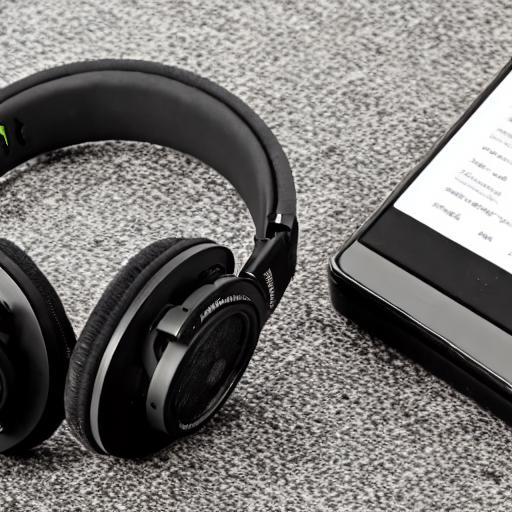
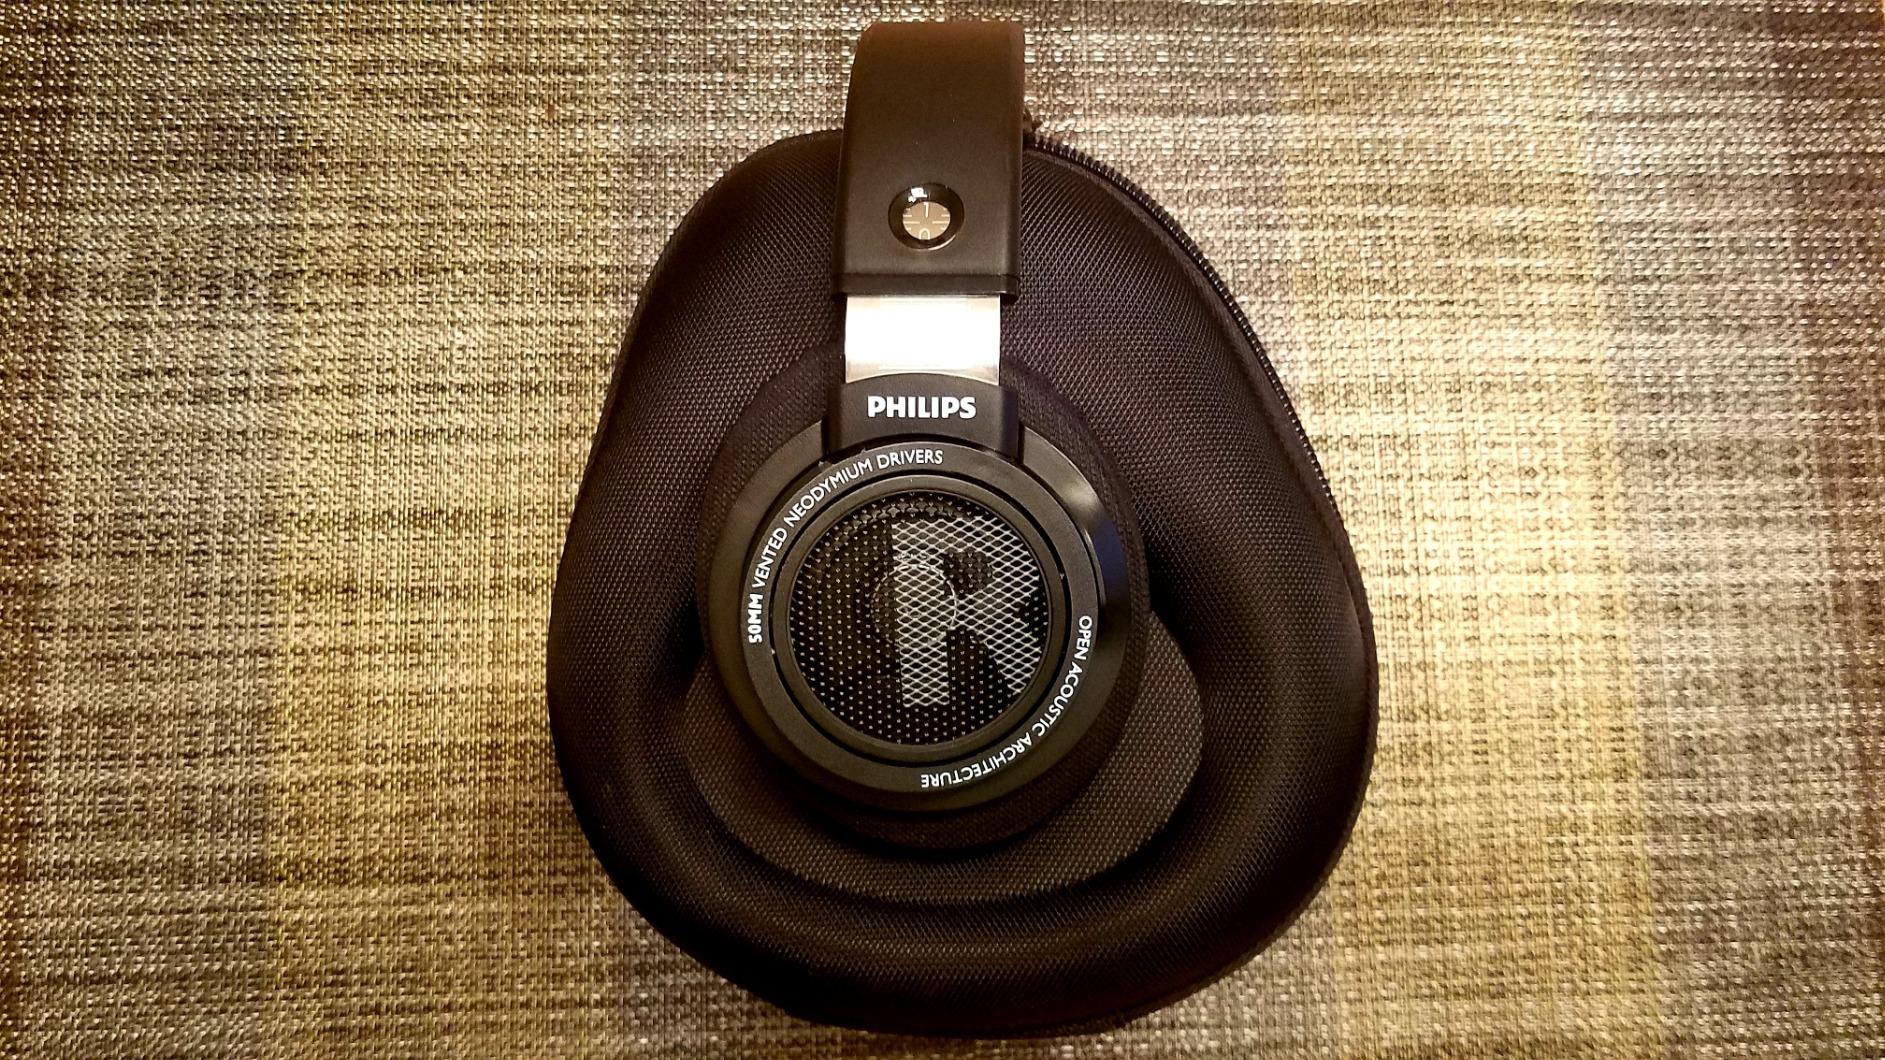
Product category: headphones
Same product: no